Mud bogging

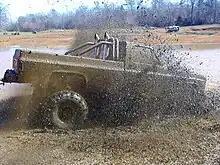
An example of mud bogging

Mud bogging (also known as mud racing, mud running, mud hogging, mud drags, mud dogging, or mudding) is a form of off-road motorsport popular in the United States and Canada in which the goal is to drive a vehicle through a pit of mud or a track of a set length. Winners are determined by the distance traveled through the pit. However, if several vehicles are able to travel the entire length, the time taken to traverse the pit will determine the winner. Typically, vehicles competing in mud bogs are four-wheel drive. The motor sport is overseen by sanctioning bodies like the American Mud Racers Association, and the National Mud Racing Organization (NMRO), that oversee each class, develop and maintain the relationship with track owners to provide a racer and fan-friendly facility, ensure the sponsors get a good return, and help govern the sport.